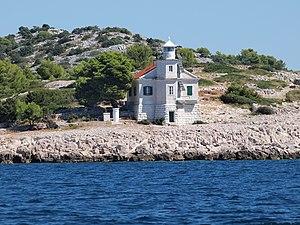
Liste des phares de Croatie : Les phares sont situés à la fois sur le continent et sur les nombreuses îles croates de la Mer Adriatique. Les principaux phares de la Croatie sont exploités et entretenus par Plovput, une entreprise publique du Gouvernement de la République de Croatie.
Le phare de Prišnjak est un feu actif situé sur l'îlot Prišnjak proche de l'île Murter de la municipalité de Vir dans le Comitat de Šibenik-Knin en Croatie. Le phare est exploité par la société d'État Plovput.